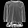
Label: Pullover